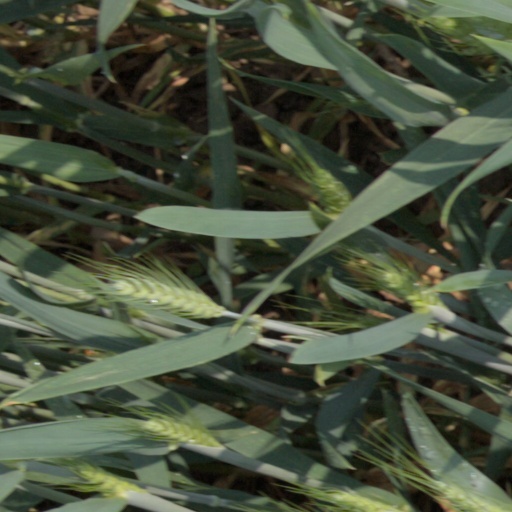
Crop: wheat